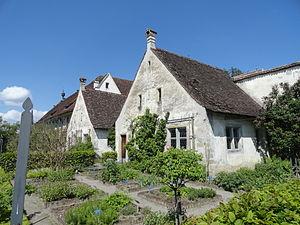
La chartreuse Saint-Laurent d'Ittingen est une ancienne chartreuse située en Suisse dans la commune de Warth-Weiningen du canton de Thurgovie. C'est aujourd'hui un lieu de séminaires et de conférences avec un petit musée, ainsi que des hôtels et un restaurant. Certaines parties sont occupées par un foyer pour personnes frappées de troubles psychiques.